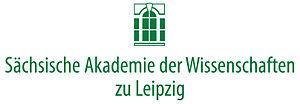
L'Académie des sciences de Saxe est une société savante de droit public allemand dont le siège est à Leipzig en Allemagne. Elle regroupe environ deux cents membres ordinaires de Saxe, de Saxe-Anhalt et de Thuringe, ainsi que des membres correspondants de tout le pays ou de l'étranger. Elle est membre de l'Union des académies des sciences allemandes. Elle a été fondée le 1ᵉʳ juillet 1846. Son président actuel est le professeur Hans Wiesmeth.